Nuclear sharing

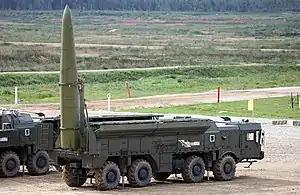
The Russian Iskander-M nuclear-capable short-range ballistic missile was deployed to Belarus in 2022.

On 27 February 2022, shortly after the 2022 Russian invasion of Ukraine, Belarusians voted in a constitutional referendum with political and military reforms, including to repeal the post-Soviet constitutional prohibition on basing of nuclear weapons. The reforms also removed the country's neutral status and allowed permanent basing for the Russian Armed Forces. The referendum was criticized by the EU, UK, US, Canada, and other countries in the context of the censorship and human rights violations against the Belarusian opposition.